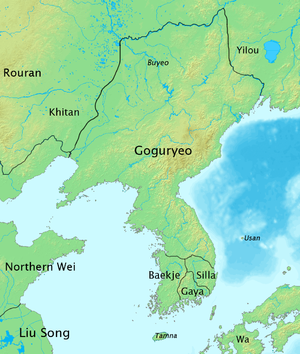
Koguryo ou Koguryŏ, était, au début de notre ère, un royaume coréen situé au nord de la péninsule, sur le territoire de la Corée du Nord, sur une partie de la Mandchourie ainsi que sur l'actuel Extrême-Orient russe. On en constate l'existence durant la période correspondant aux confédérations Samhan qui se constituent au Sud de la péninsule et, ensuite, au cours de la période dite des Trois Royaumes de Corée, c'est l'un des trois, les deux autres royaumes étant Paekche et Silla. Durant cette dernière période, qui s'étend du Iᵉʳ au VIIᵉ siècle de notre ère, il fut le plus étendu des trois. Il a perduré durant sept siècles, depuis le premier siècle avant notre ère jusqu'à sa destruction en 668.
Les Trois royaumes, Samguk, de Corée, désignent les royaumes de Koguryo [Goguryeo], Baekje et Silla, dans la péninsule coréenne et en Mandchourie. En conséquence, la période des Trois Royaumes de Corée, du Iᵉʳ siècle av. notre ère au VIIᵉ siècle de notre ère, les vit s'affronter entre eux. Puis Silla resta seul jusqu'en 935.
L'art coréen recouvre l'ensemble des arts pratiqués sur le territoire de la Corée depuis la Préhistoire, et à l'époque contemporaine cela concerne aussi l'importante diaspora coréenne, résidant plus ou moins temporairement hors de Corée.